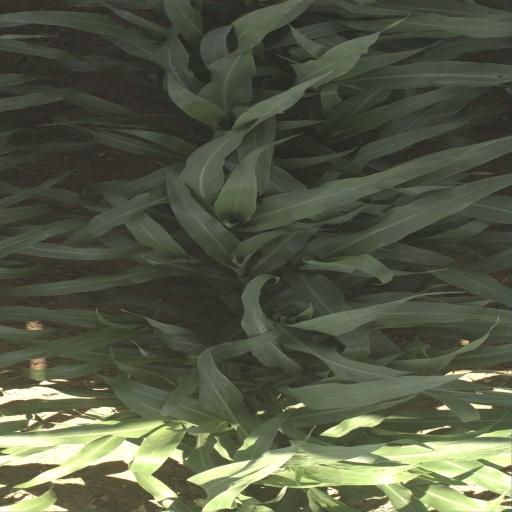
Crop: sorghum